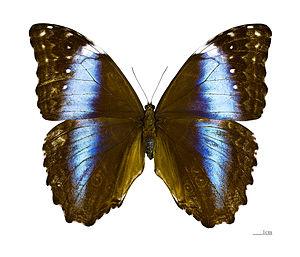
Morpho deidamia est une espèce d'insectes lépidoptères qui appartient à la famille des nymphalidés, sous-famille des Morphinae, à la tribu des Morphini et au genre Morpho.